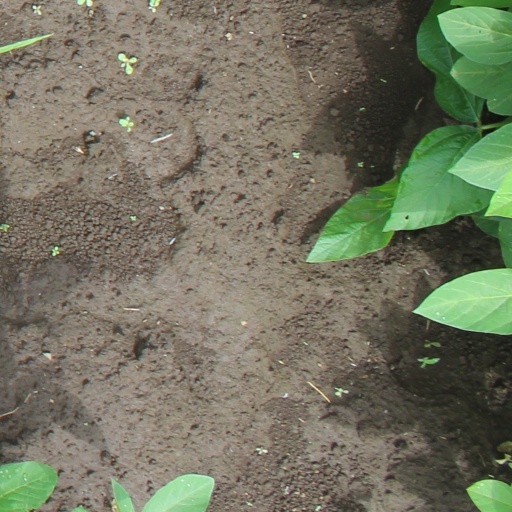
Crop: soybean